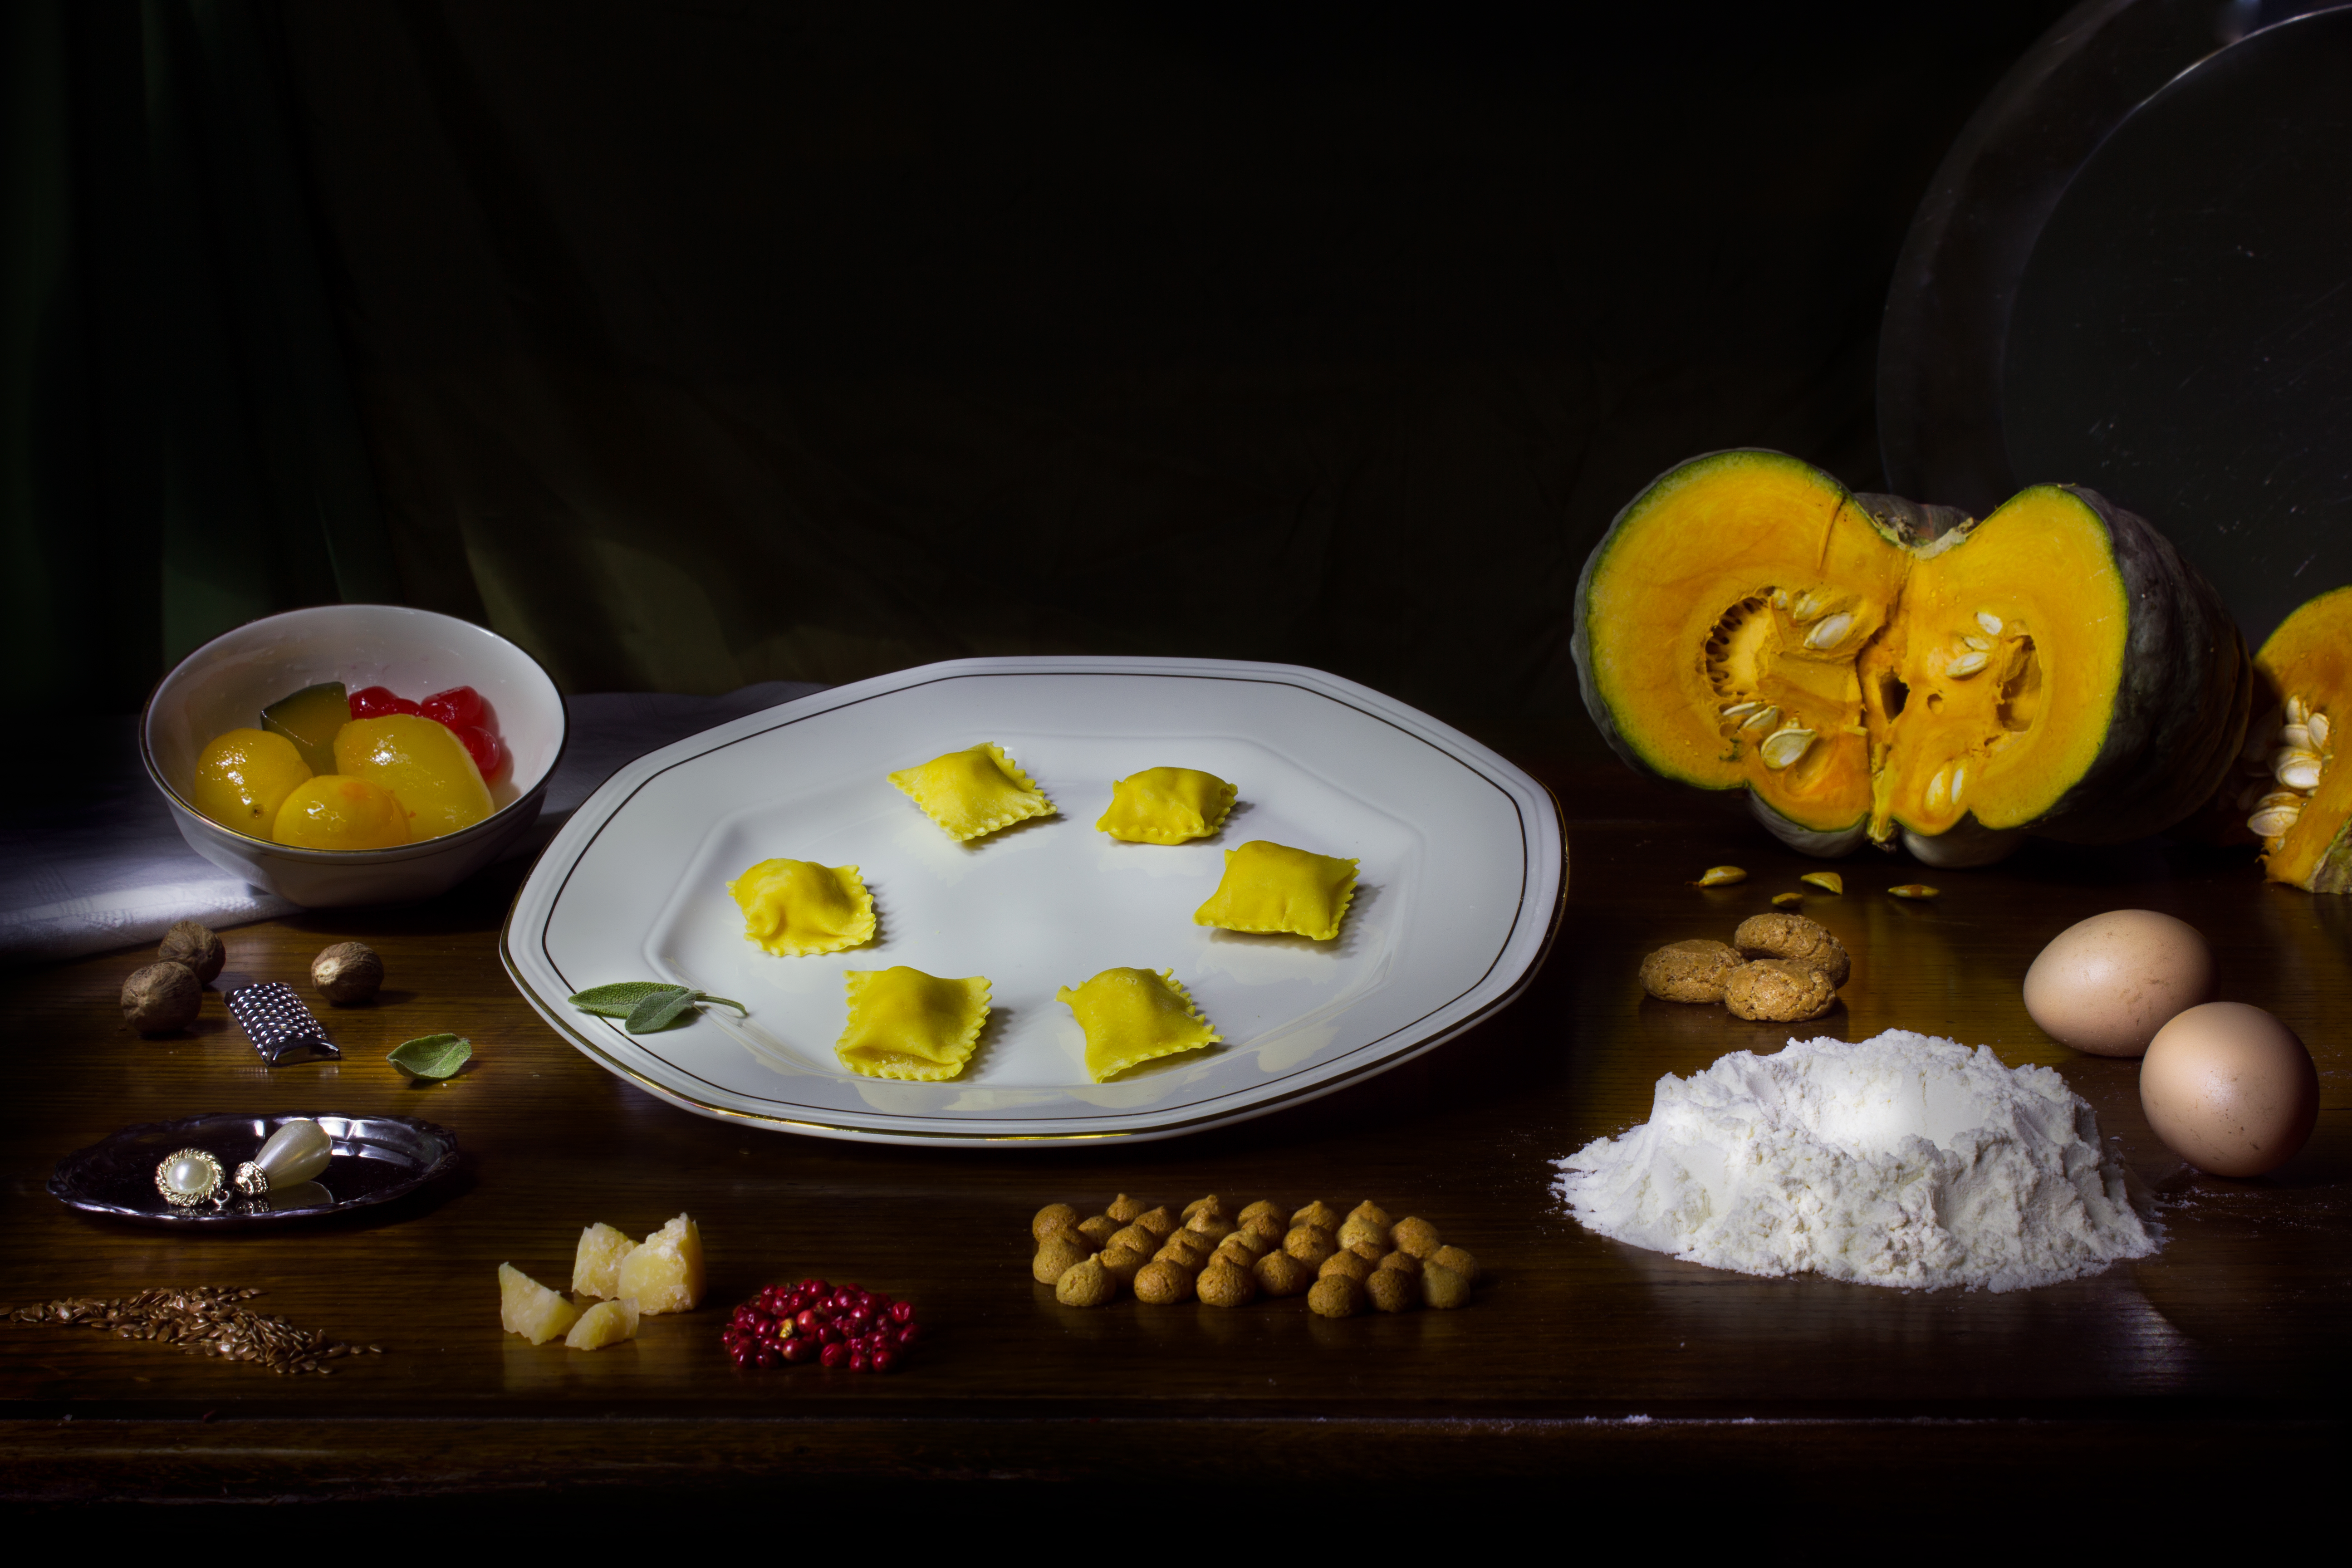
food, cuisine, dish, material, breakfast, still life photography